Giuseppe Bausilio

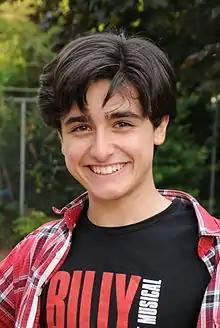
Bausilio in 2012

Giuseppe Bausilio (born June 20, 1997) is a Swiss actor, dancer, and singer. Bausilio is known for his theater roles, such portrayal of "Billy" in the Broadway, Chicago, and National Tour productions of "Billy Elliot the Musical", as well as his performances as "Race" and "Davey" in the Broadway production of "Newsies the Musical". He also starred as Alfie in fourth season of the Canadian television series "The Next Step", and as Michael Fiorelli in the 2020 film "Ode to Passion".